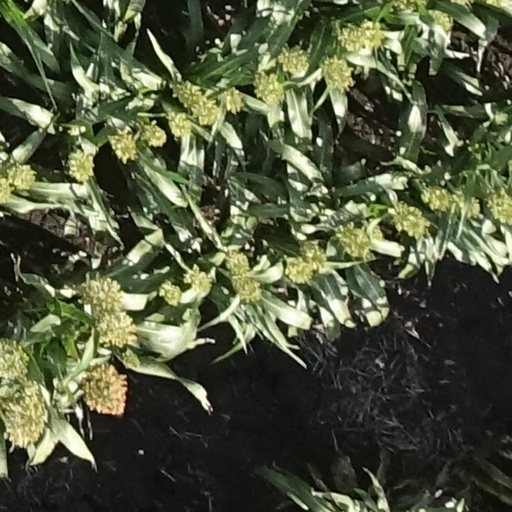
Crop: sorghum